Sport in South America

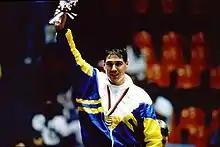
Aurélio Miguel

Brazil is one of the greatest world powers in judo, a sport developed in the country thanks to its large Japanese community. The greatest exponents of the sport until today were Aurélio Miguel, Sarah Menezes and Rogério Sampaio, Olympic champions. Brazil also had several other important judo athletes, such as the Olympic runners-up Douglas Vieira, Tiago Camilo, Carlos Honorato, Willian Lima, and the Olympic bronze medalists Chiaki Ishii, Luiz Onmura, Walter Carmona, Henrique Guimarães, Leandro Guilheiro, Flávio Canto, Ketleyn Quadros, Felipe Kitadai, Mayra Aguiar, Daniel Cargnin, Rafael Silva and Larissa Pimenta. The sport has also been developing lately in Argentina, with judokas like Paula Pareto, and in Colombia, with judokas like Yuri Alvear.